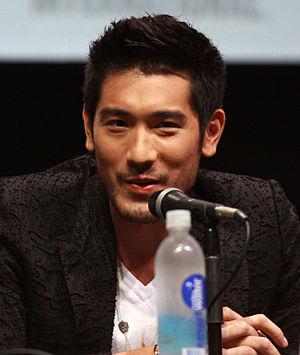
Godfrey Gao est un mannequin et acteur canadien et taïwanais né le 22 septembre 1984 à Taipei et mort le 27 novembre 2019 à Ningbo.